Hackles

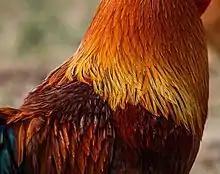
Yellow hackles on the neck area of a rooster

Hackles are the erectile plumage or hair in the neck area of some birds and mammals.